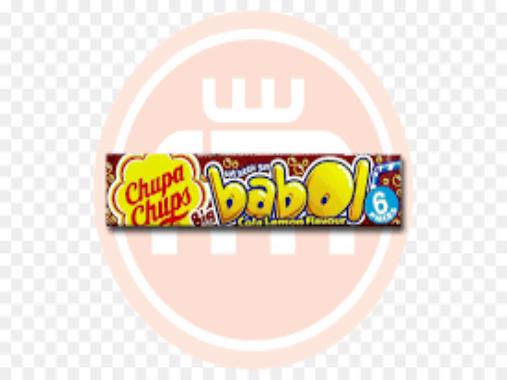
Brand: BigBabol
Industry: Food